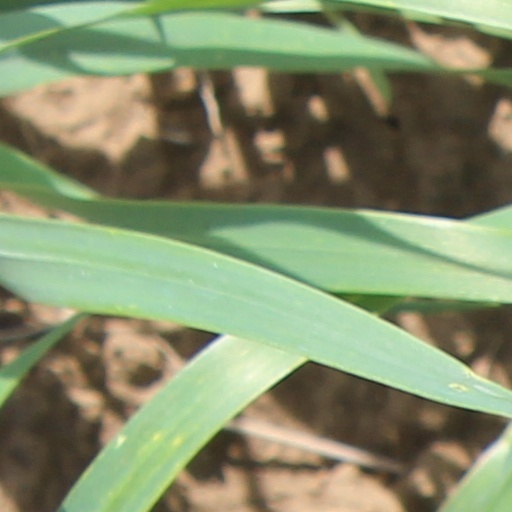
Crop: wheat